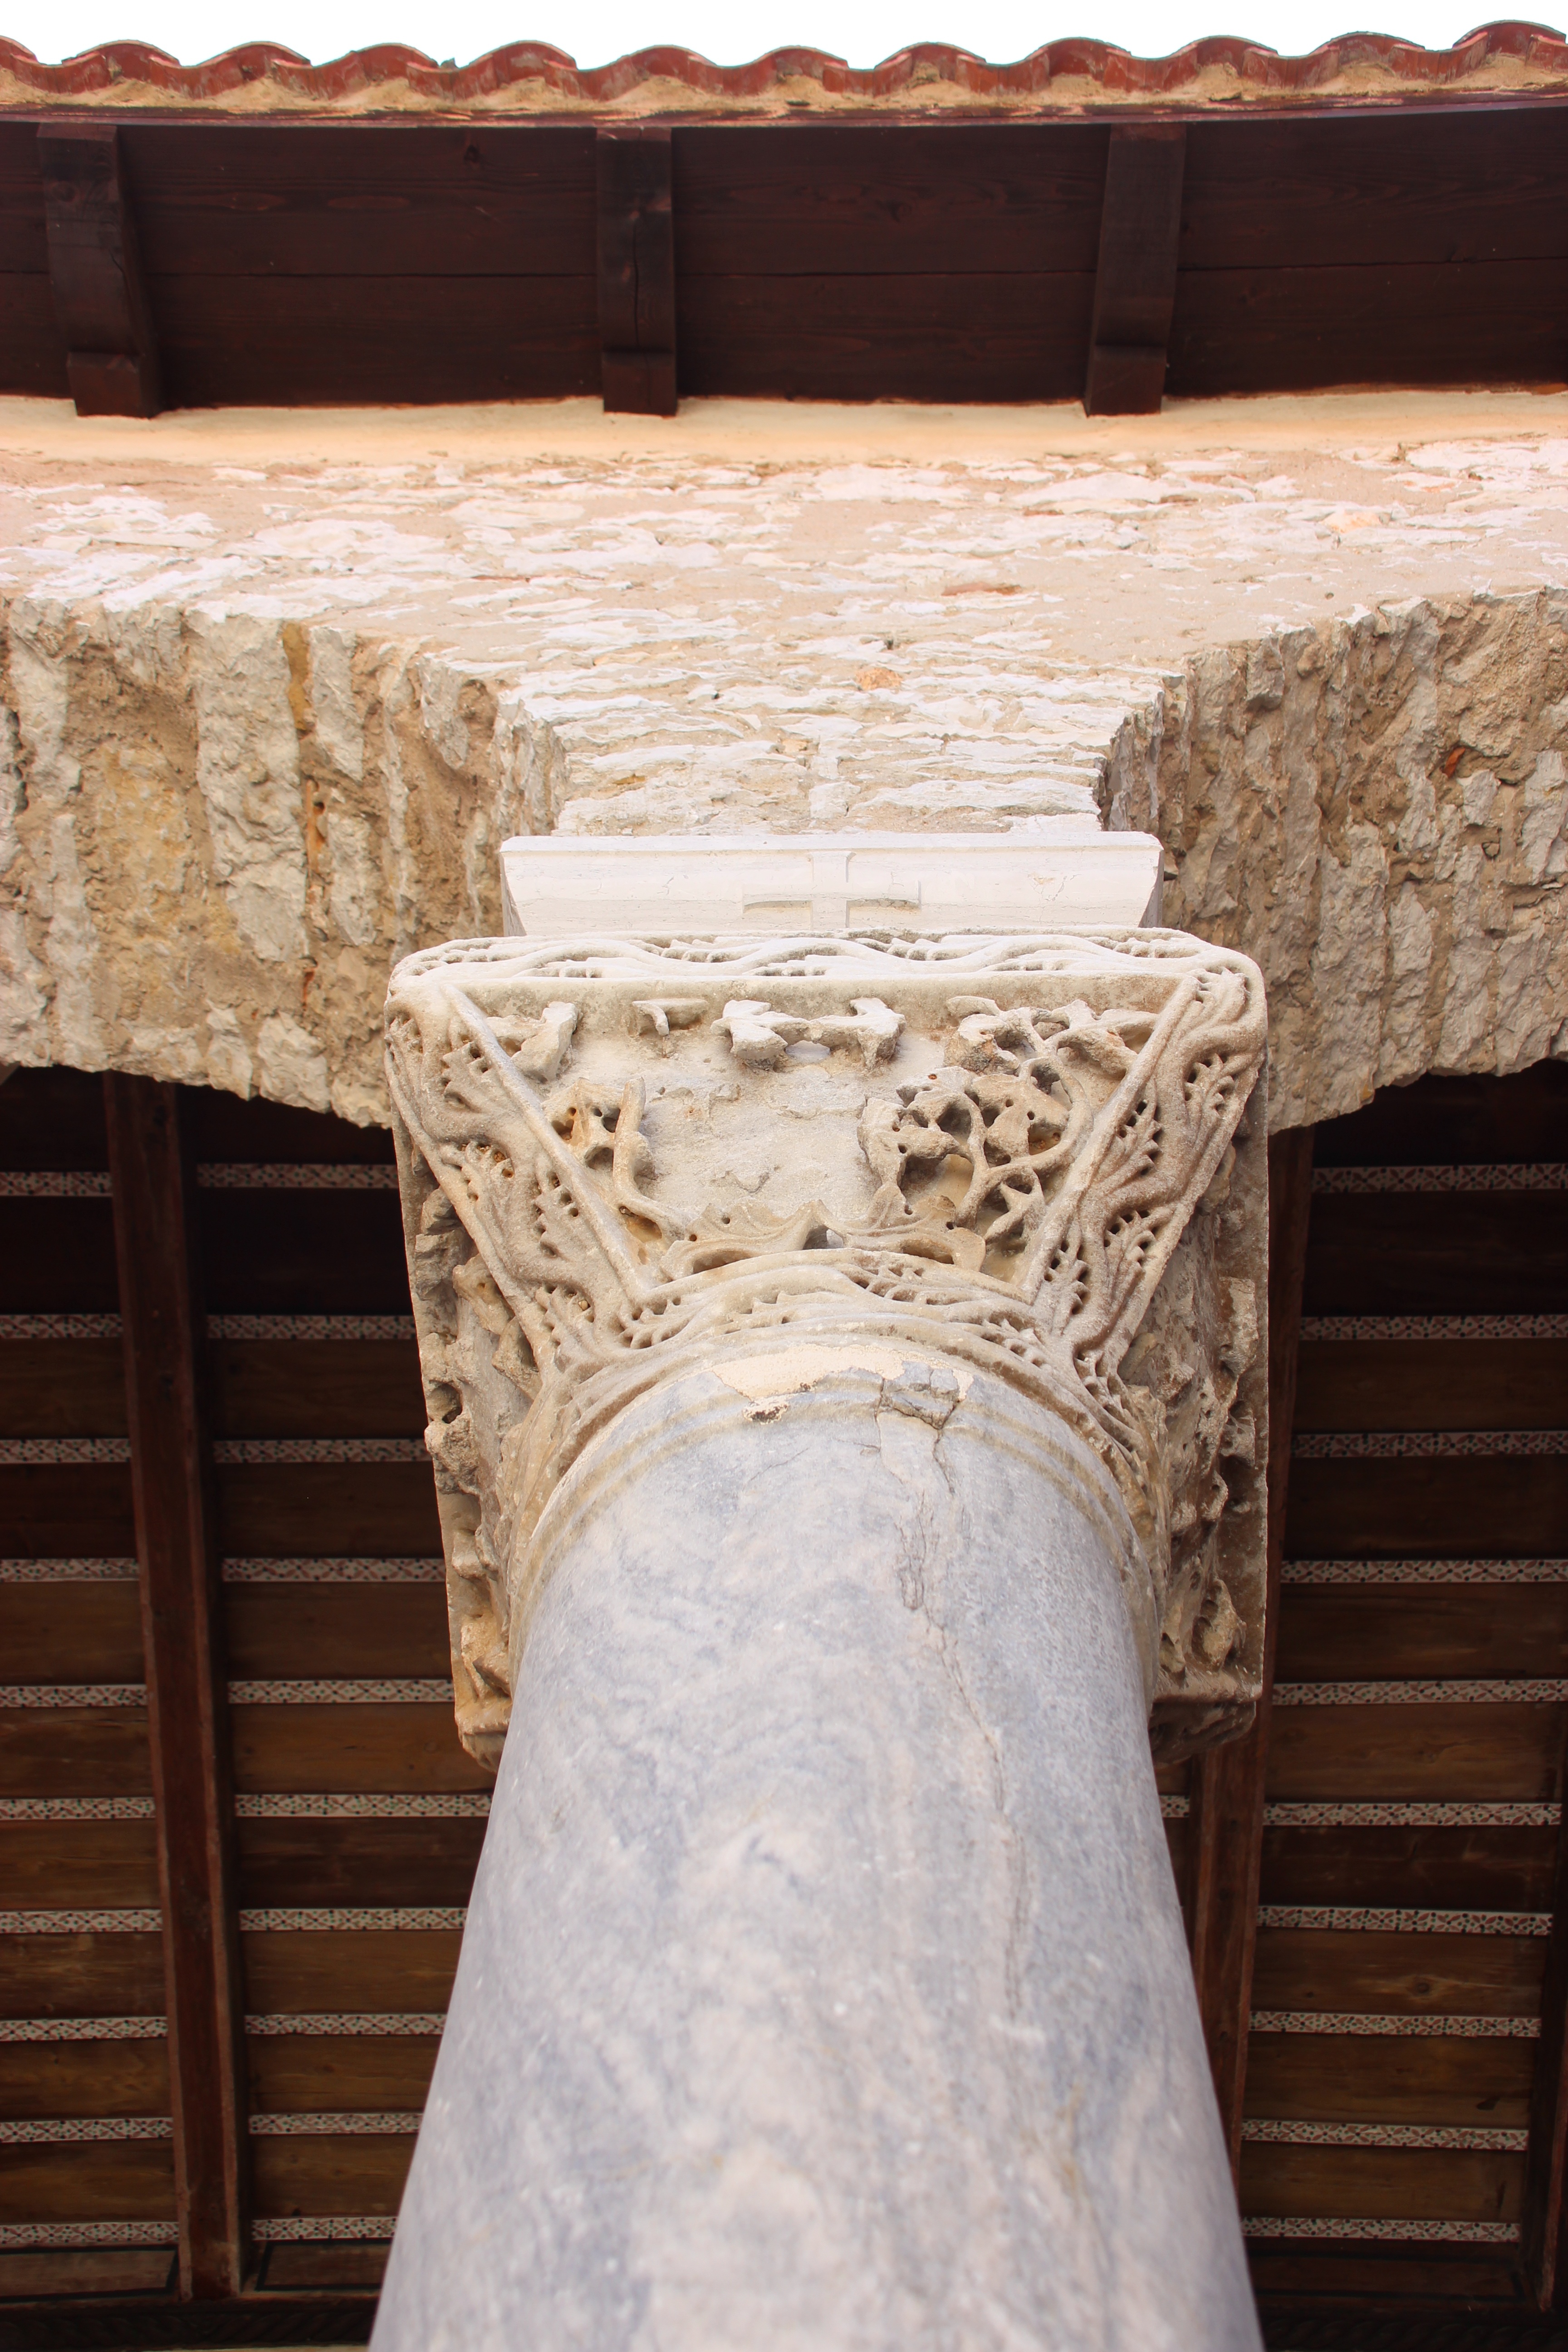
architecture, structure, wood, building, pillar, column, church, furniture, material, croatia, dress, gown, baroque, structural, rovinj, venetian, ancient history, st euphemia